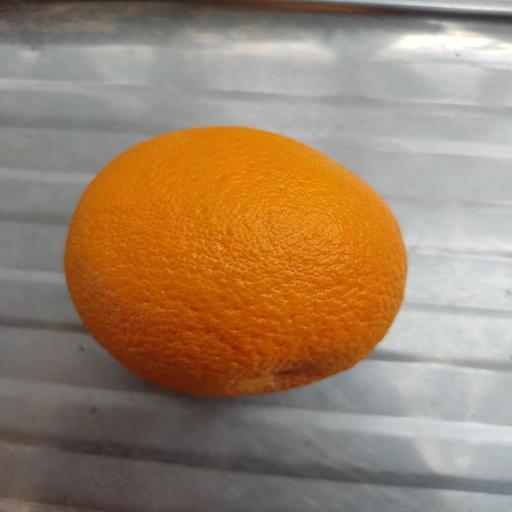
Crop type: Malta